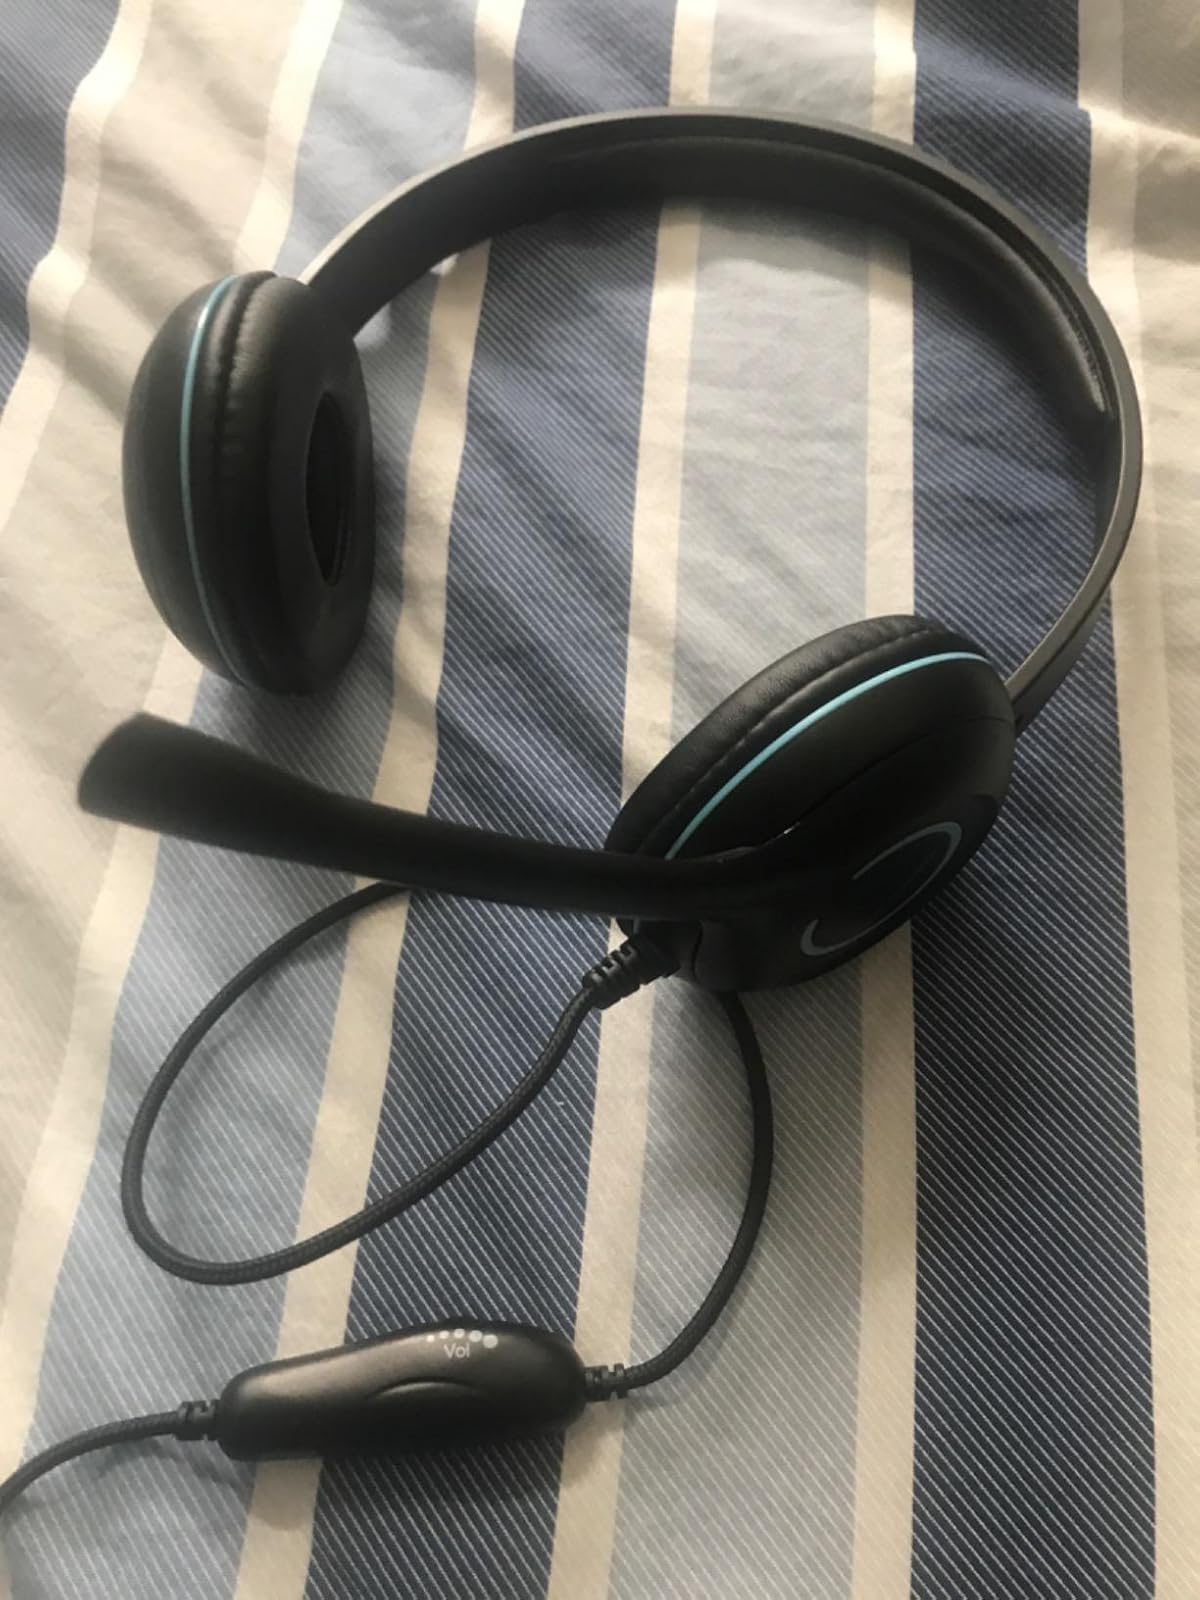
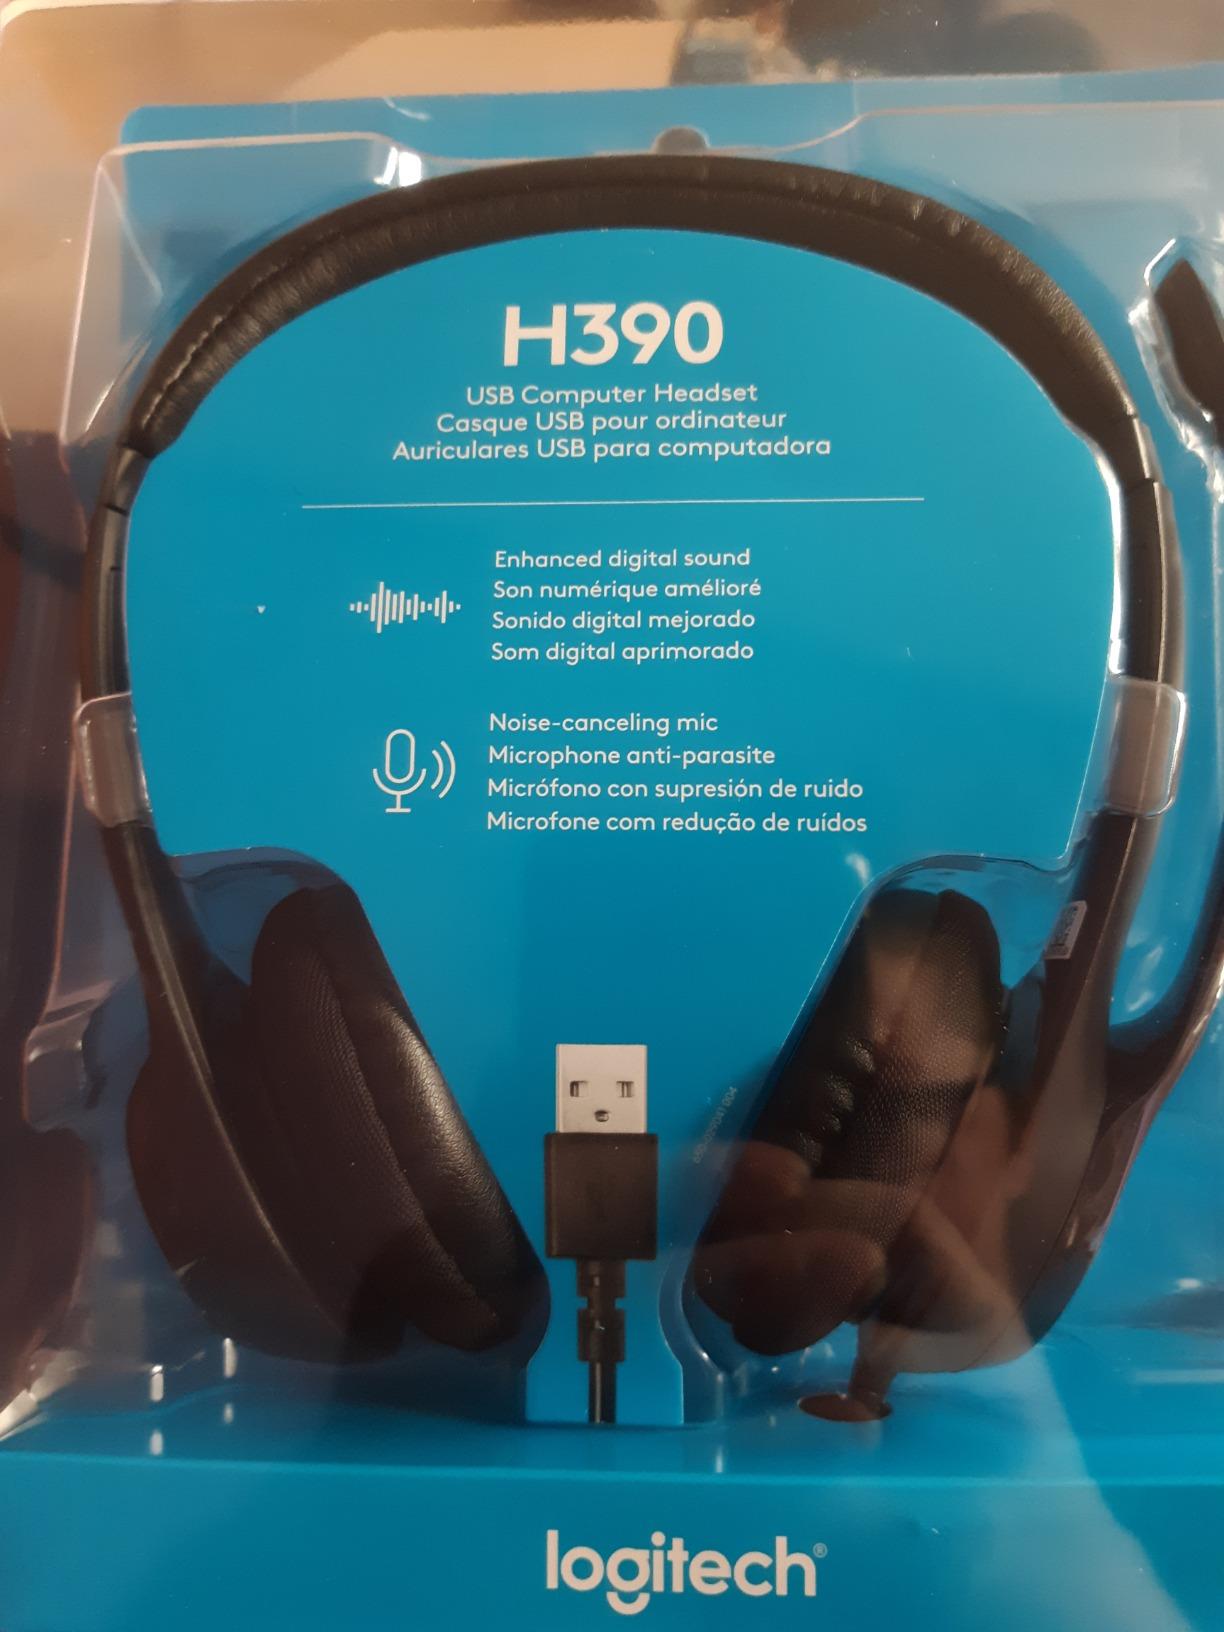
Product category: headphones
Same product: no